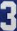
Number: 3